Taylor Valley

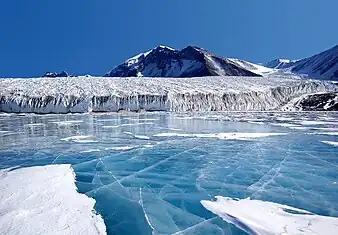
Lake Fryxell 2002

The lake was visited by Professor T.L. Péwé during United States Navy Operation Deep Freeze, 1957–58, and was named by him for Doctor Fritiof M. Fryxell, glacial geologist of Augustana College, Illinois.